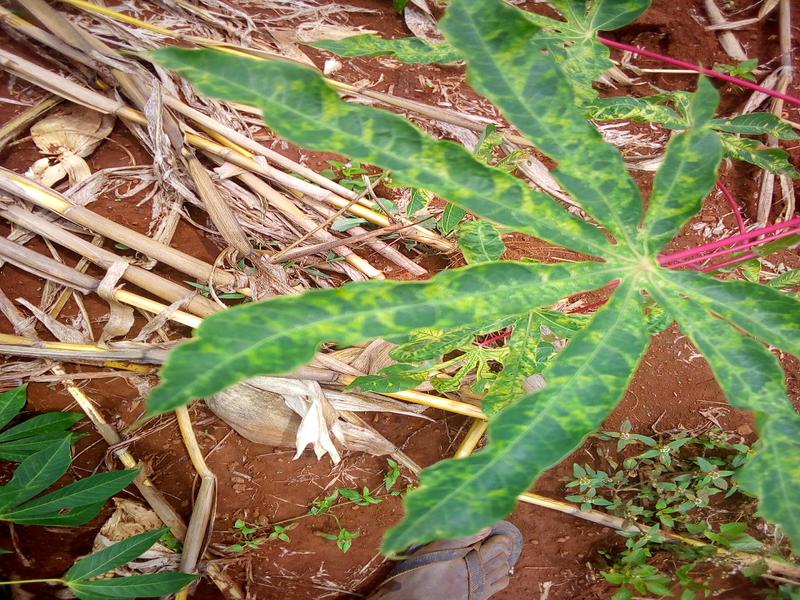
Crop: cassava
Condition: mosaic_disease